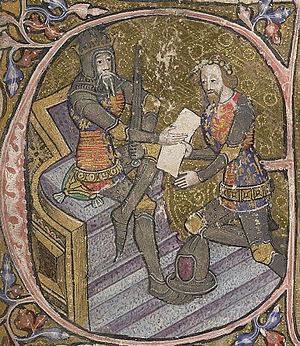
Édouard III d'Angleterre, né le 13 novembre 1312 au château de Windsor et mort le 21 juin 1377 au palais de Sheen, est roi d'Angleterre et seigneur d'Irlande du 25 janvier 1327 à sa mort. Il est également duc d'Aquitaine à compter du 10 septembre 1325, avant de céder ce titre à son fils aîné Édouard en 1362. Il règne pendant une période charnière, dans une Europe en crise économique et sociale qui bascule dans la guerre de Cent Ans et subit les ravages de la peste noire.
Édouard Plantagenêt, plus connu sous le surnom de Prince Noir, prince de Galles, comte de Chester, duc de Cornouailles et prince d'Aquitaine, était le fils aîné d'Édouard III d'Angleterre et de Philippa de Hainaut.
Charles V, dit « le Sage », est un roi de France de 1364 à 1380. Son règne marque la fin de la première partie de la guerre de Cent Ans : il réussit à récupérer la quasi-totalité des terres perdues par ses prédécesseurs, restaure l'autorité du pouvoir royal, et sort le Royaume d'une période difficile qui associe les défaites militaires lourdes de Crécy et Poitiers à la grande peste noire des années 1347-1351.
Richard II, duc de Cornouailles, est le huitième roi d’Angleterre de la dynastie des Plantagenêt. Il règne de 1377 à sa destitution en 1399, dans une période de grande instabilité au sein de la guerre de Cent Ans. L’Europe est divisée par le Grand Schisme d'Occident et les grandes nations détournent à leur profit le financement des « croisades » par les deux papes, soutenant ainsi leurs intérêts aux Pays-Bas, en Italie ou en Espagne. Le discrédit jeté sur la papauté permet aux prédicateurs lollards de diffuser les idées égalitaires et réformistes de John Wyclif à travers l’Angleterre. La bourgeoisie ou la paysannerie aisée n’hésitent pas à remettre en cause le pouvoir royal et à contester l’impôt au parlement et même dans la rue. L’influence de puissants princes comme Jean de Gand ou Philippe le Hardi essaye de contrebalancer celle des rois, ce qui conduit les royaumes de France et d’Angleterre vers la guerre civile.
En Chine, poursuite de la révolte des Turbans rouges, qui ravage également la Corée. La dynastie Ming prend le pouvoir en 1368. Après la perte de l'Iran, de la Transoxiane et de la Chine, l'Empire mongol est réduit en Asie à la Mongolie et au Mogholistan.
La chevauchée du Prince noir en 1355 est un raid dévastateur conduit de Bordeaux au Languedoc pendant les mois d'octobre à décembre 1355 par Édouard de Woodstock — plus connu sous le nom de Prince noir —, prince de Galles et fils aîné du roi d'Angleterre Édouard III.